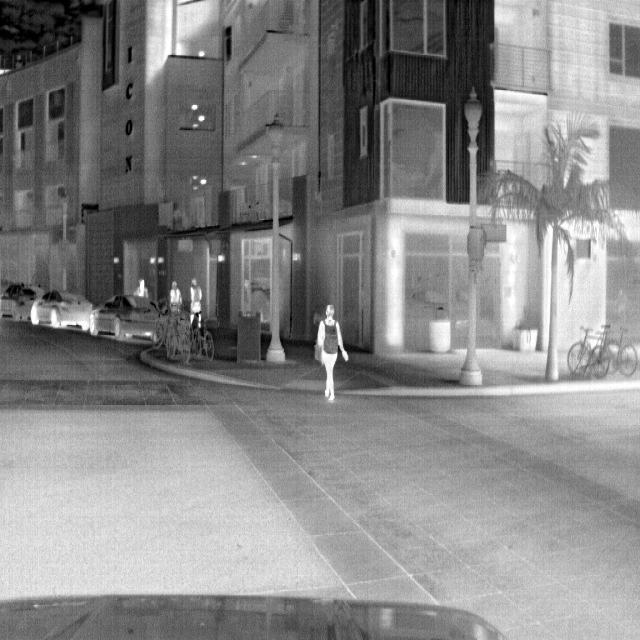
Detected objects:
label: person
label: person
label: person
label: person